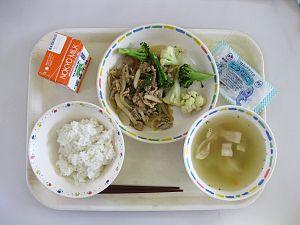
Le lait de vache est le lait produit par la vache dès la naissance de son veau pour le nourrir. Il est très utilisé en alimentation humaine transformé ou non.